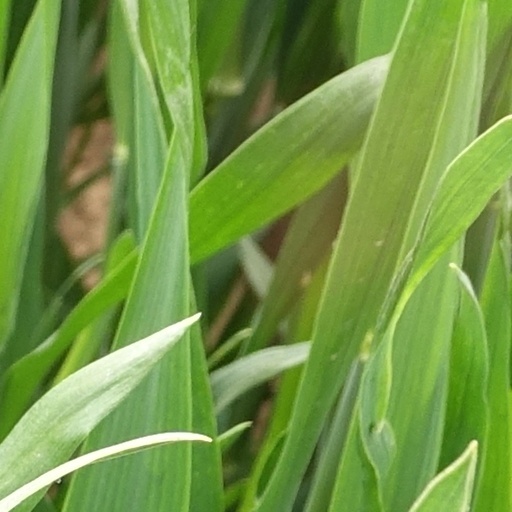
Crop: wheat